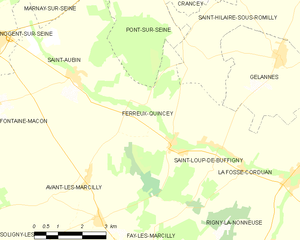
Carte des communes françaises: Ferreux-Quincey